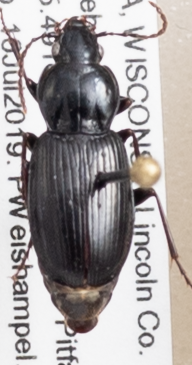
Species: Pterostichus mutus
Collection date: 2019-07-16
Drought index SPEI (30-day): -0.594
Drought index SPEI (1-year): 2.09
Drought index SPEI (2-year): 0.992